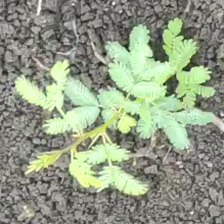
Weed species: Dwarf_cassia_(Chamaecrista pumila)